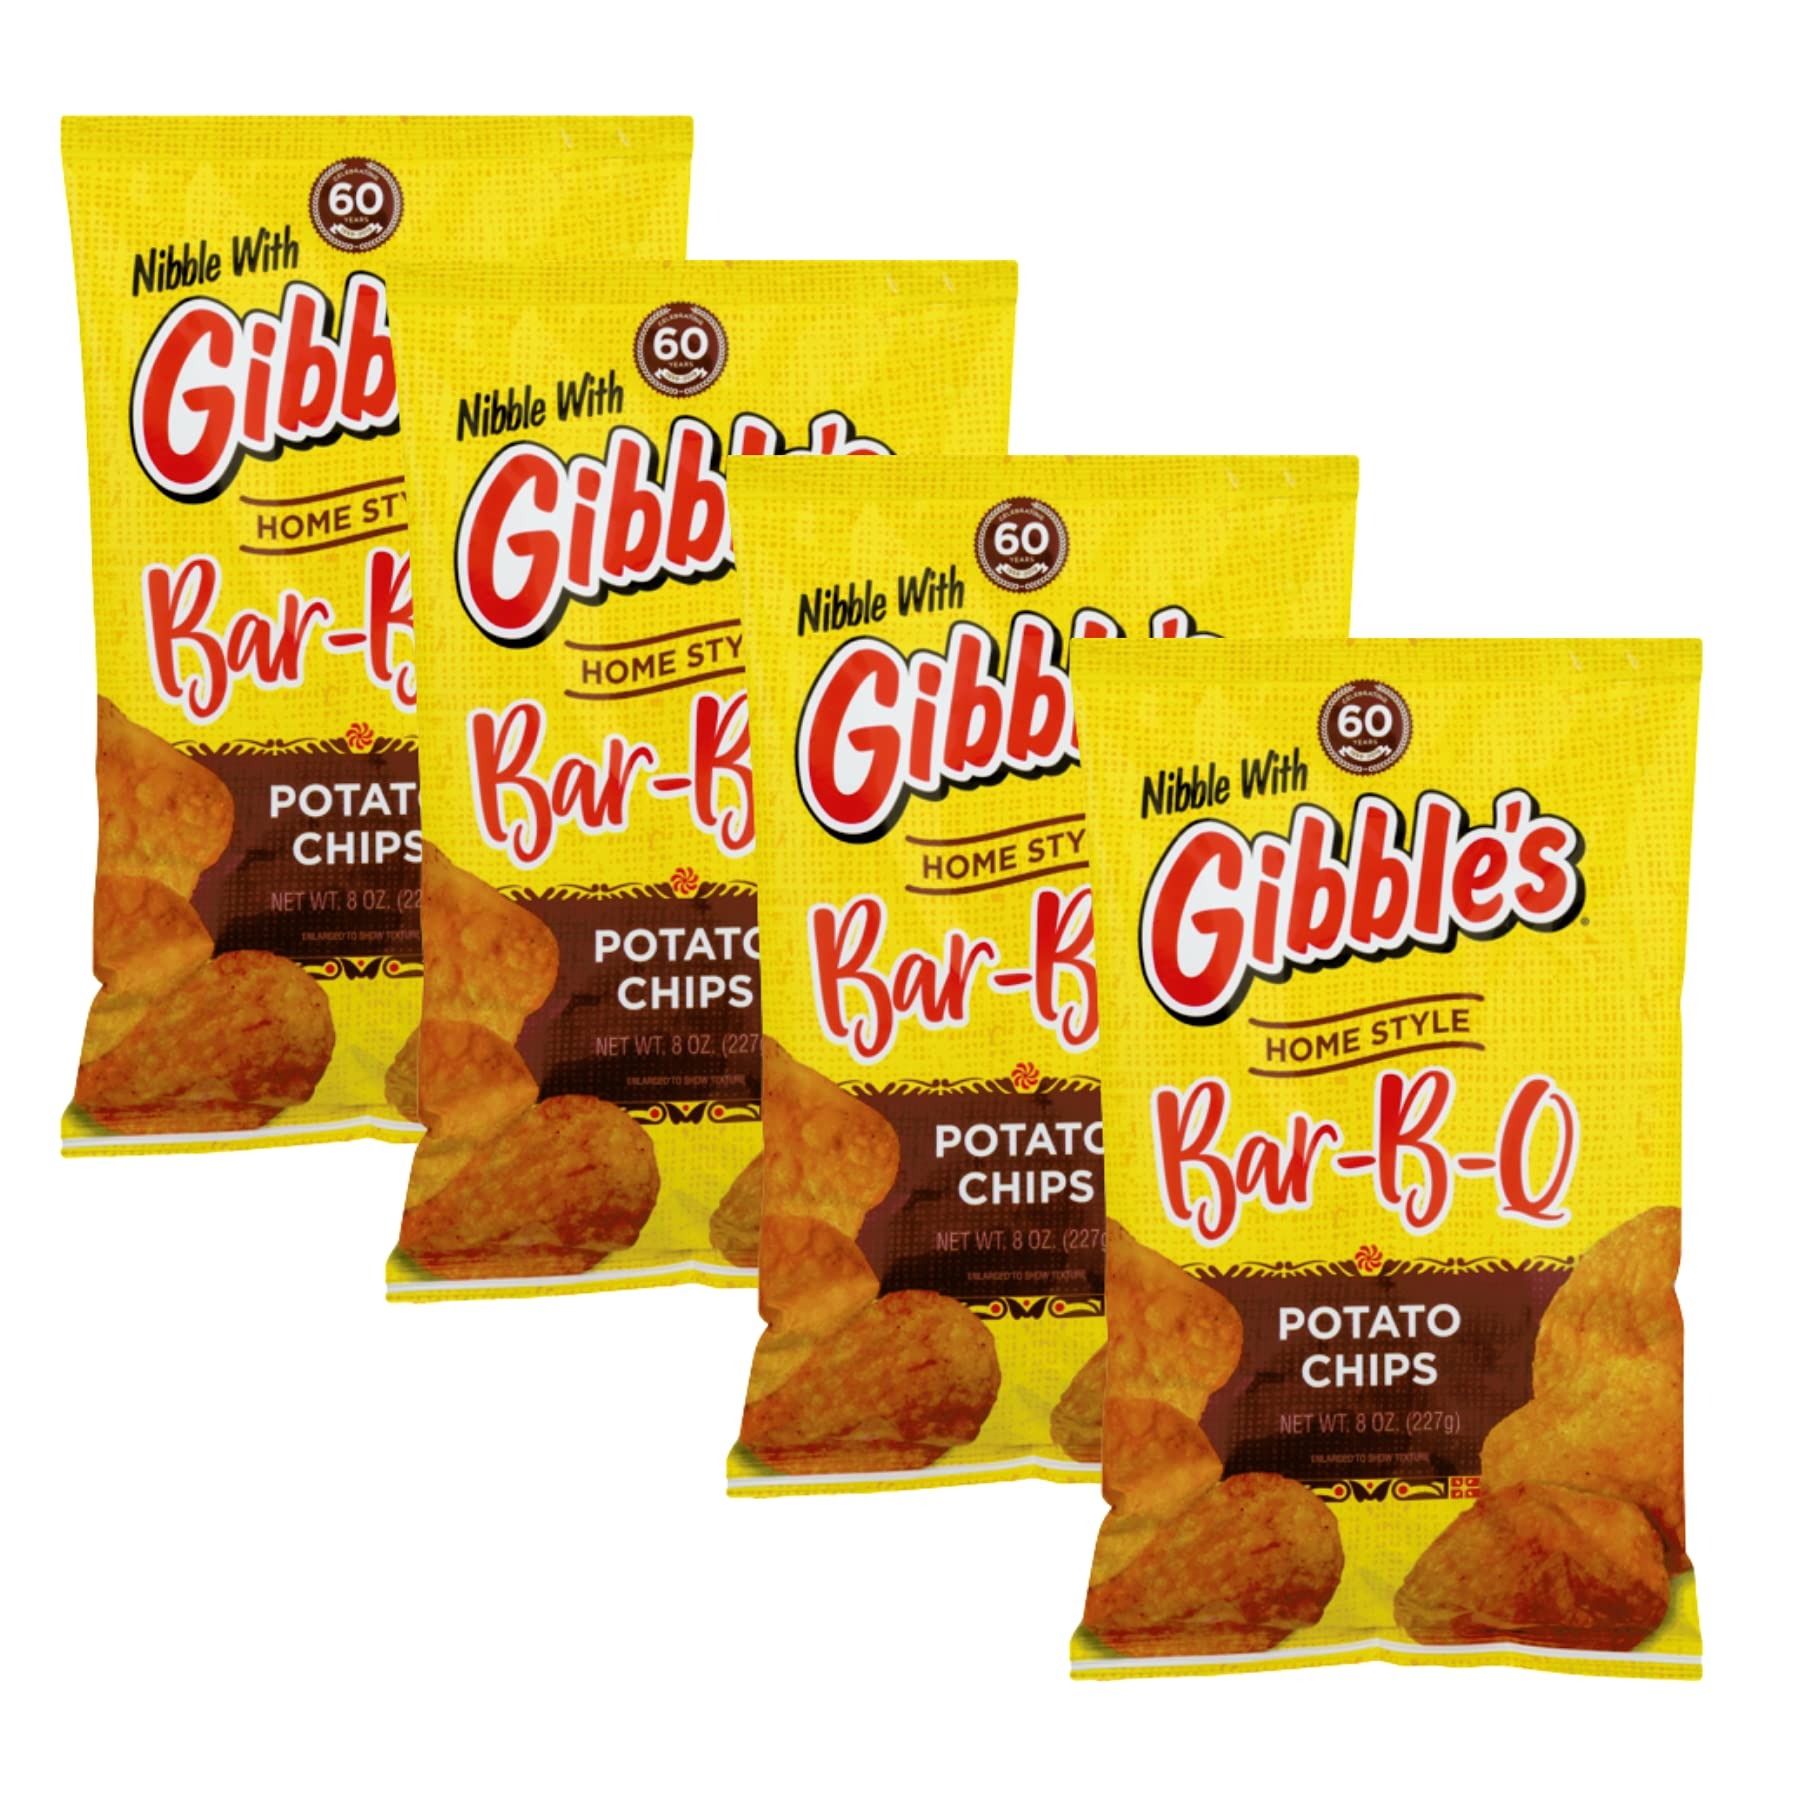
Item Name: Gibble's Home Style Bar-B-Q Chips (4-8 oz bags)
Bullet Point 1: old fashioned, home style Bar-B-Q Chips
Bullet Point 2: slow cooked in prime lard to maintain homemade taste
Bullet Point 3: only 4 ingredients
Bullet Point 4: made with the finest of potatoes
Bullet Point 5: since 1959
Bullet Point 6: Flavor name: Barbecue
Value: 64.0
Unit: Ounce

Price: 3.68